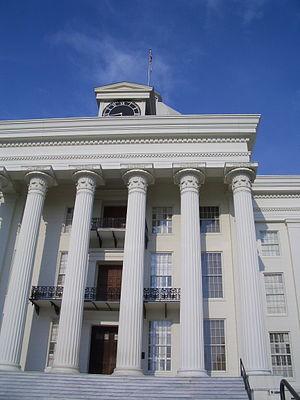
Montgomery est la capitale de l'État de l'Alabama, aux États-Unis. C'est la seconde ville la plus peuplée de l'État après Birmingham, avec 205 764 habitants et 397 961 pour l'ensemble de l'agglomération. Elle est également le siège du comté de Montgomery. Montgomery est située sur les rives de l'Alabama, dans la partie sud-centrale de l'État.